Sky position (RA, Dec in degrees): 128.628, 27.035
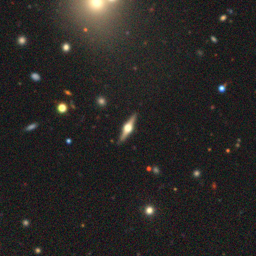
Galaxy morphology: Edge-on Galaxies with Bulge